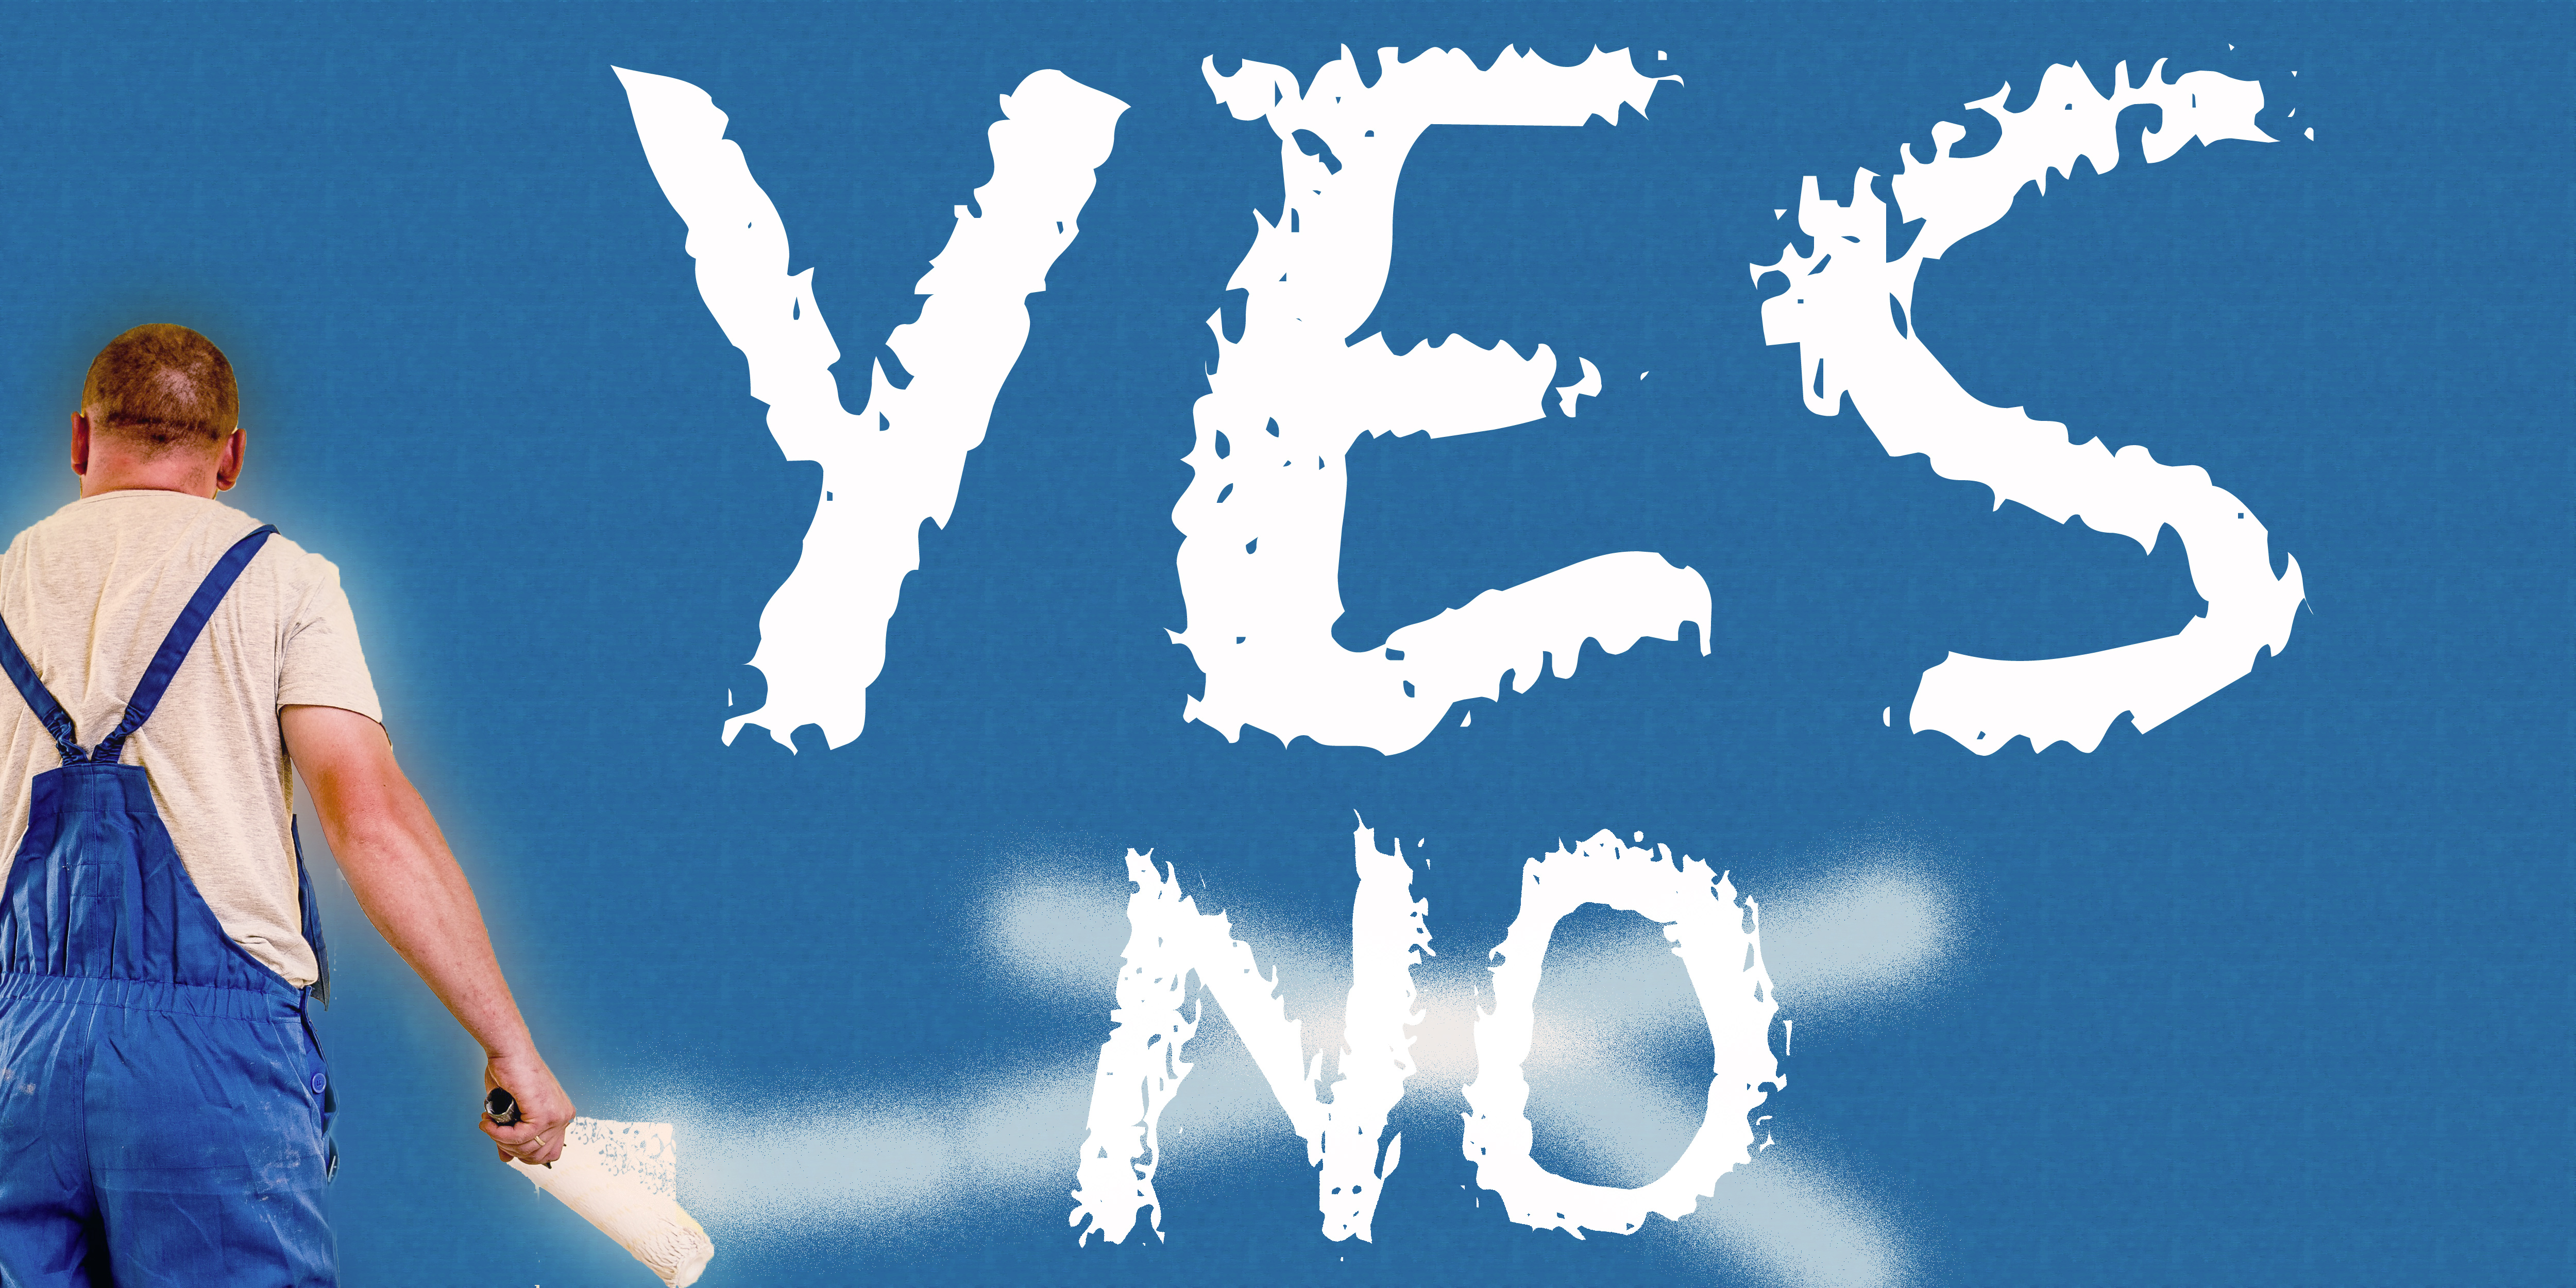
painter, yes, no, banner, text, background, blue, sky, font, world, computer wallpaper, human behavior, graphic design, graphics, electric blue